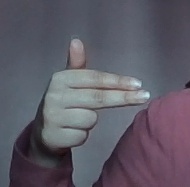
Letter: ghain